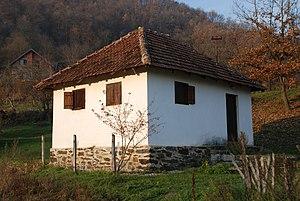
La maison de Milorad Bondžulić à Otanj se trouve à Otanj, dans la municipalité de Požega et dans le district de Zlatibor, en Serbie. Elle est inscrite sur la liste des monuments culturels protégés de la République de Serbie.
Cet article recense les monuments culturels du district de Zlatibor en Serbie.
Les monuments culturels protégés constituent une catégorie de monuments de Serbie inscrits sur une liste de monuments bénéficiant de la protection de l'État. Il s'agit d'une troisième catégorie de monuments protégés classés, par leur importance, après les monuments culturels d'importance exceptionnelle et les monuments culturels de grande importance.